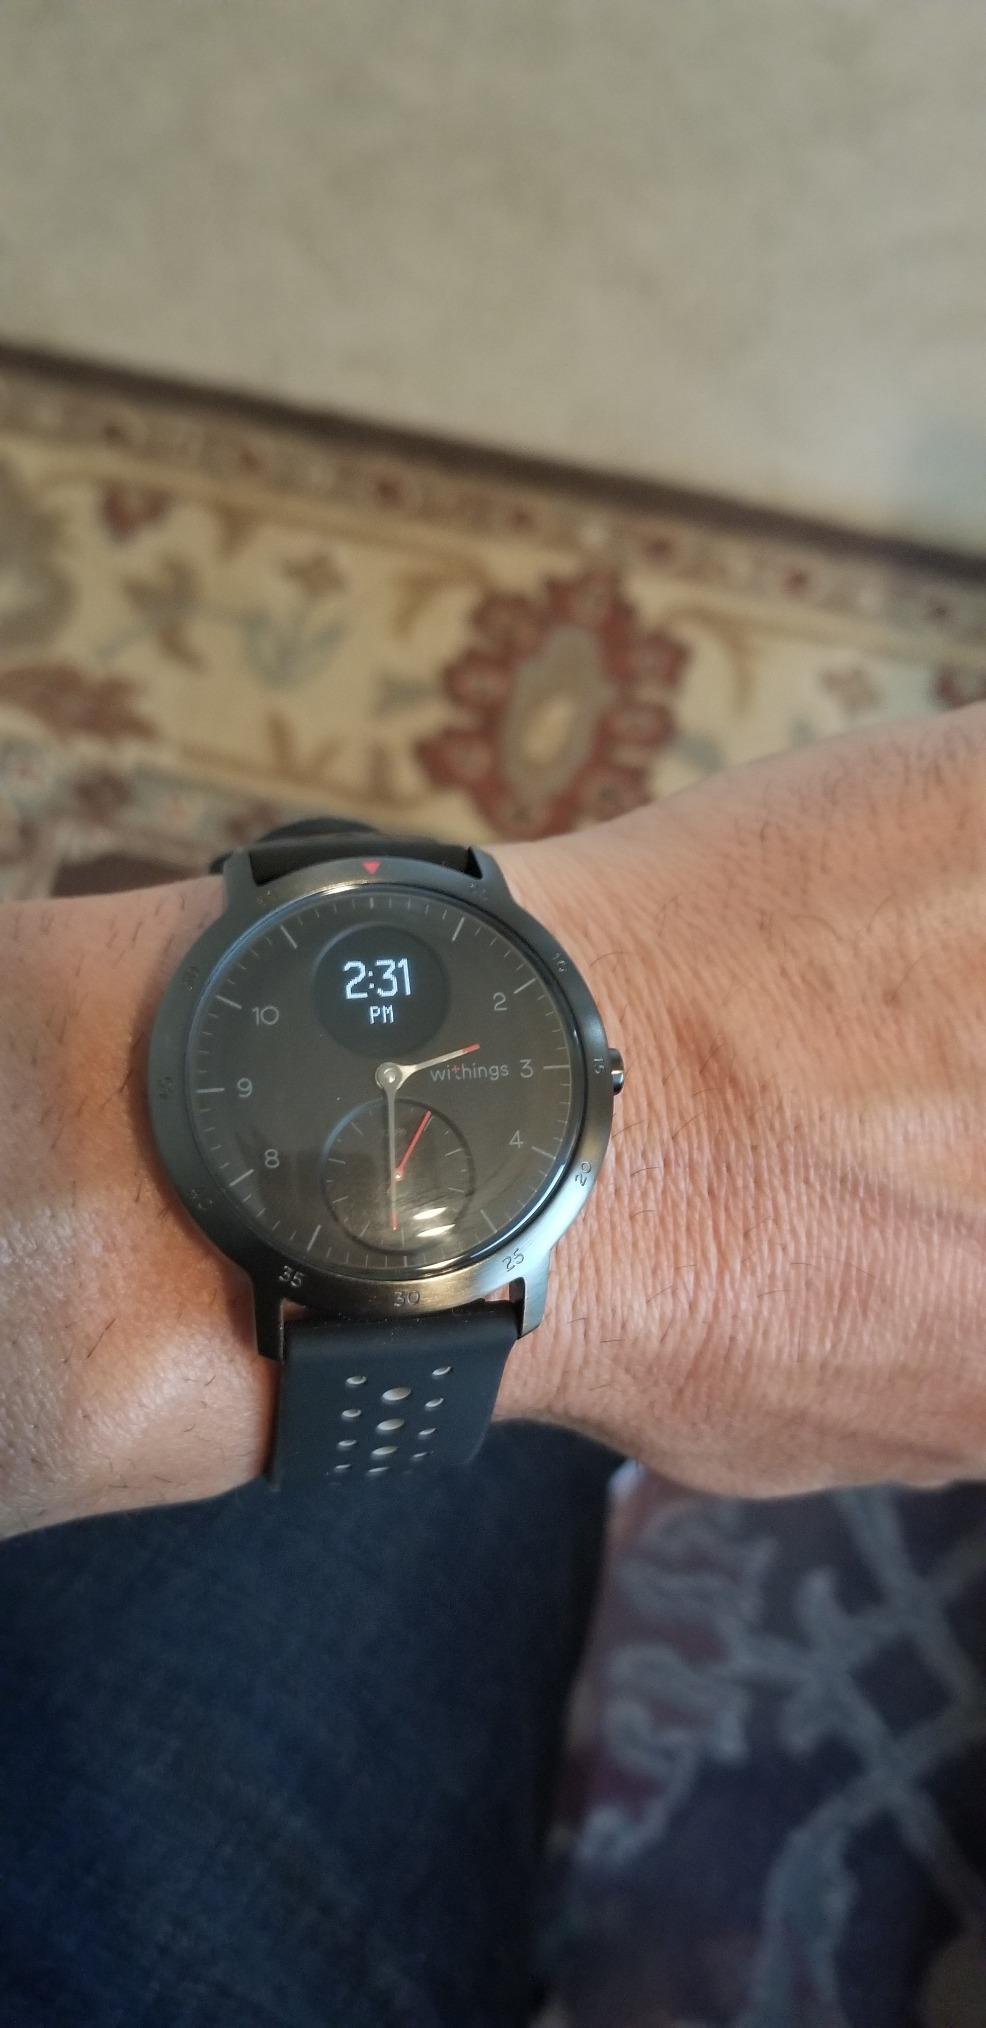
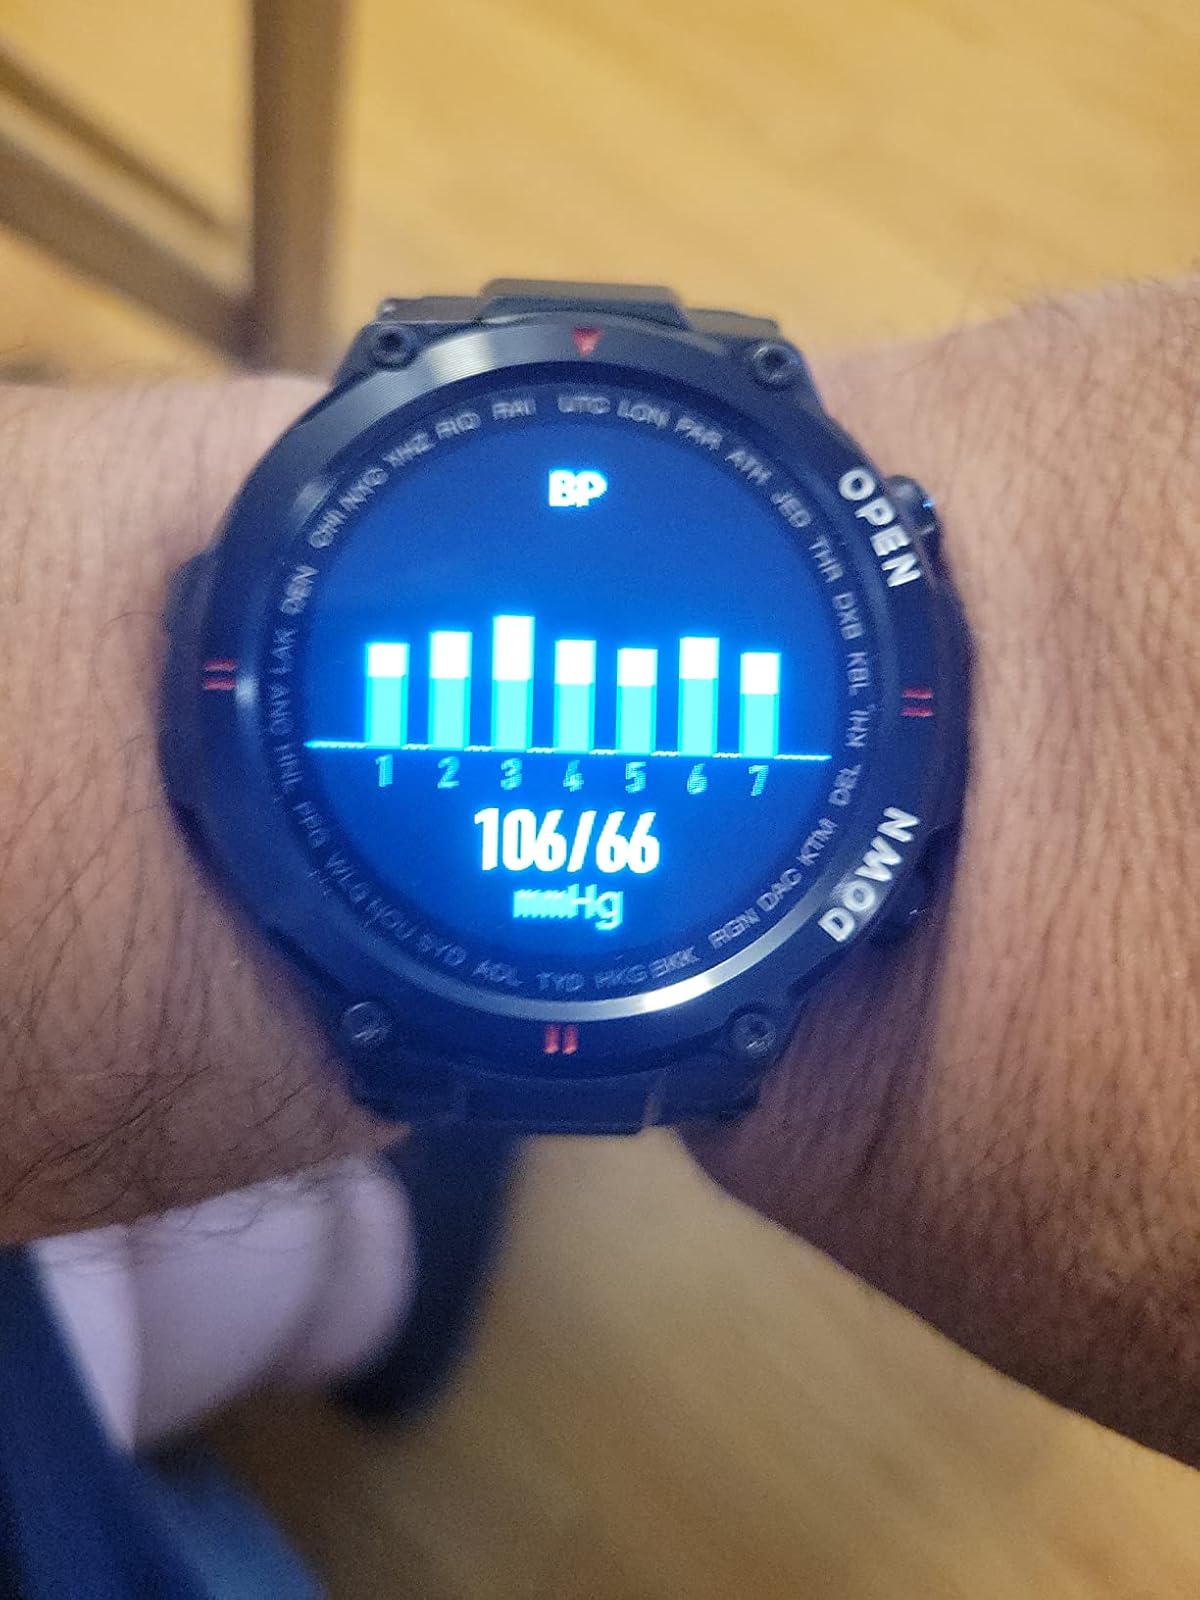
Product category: smartwatch
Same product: no